Icelandic name

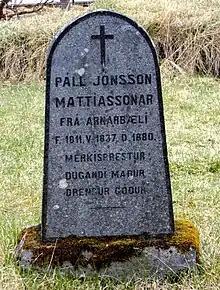
A gravestone with a patronymic and avonymic: "Páll, son of Jón, son of Mattías"

A man named "Jón Einarsson" has a son named "Ólafur". Ólafur's last name will not be "Einarsson" like his father's; it will be "Jónsson", indicating that "Ólafur" is the son of "Jón" (Jóns + son). The same practice is used for daughters. Jón Einarsson's daughter "Sigríður"'s last name is not "Einarsson" but "Jónsdóttir". Again, the name means "Jón's daughter" (Jóns + dóttir).